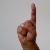
The image shows a hand gesture representing the letter 'D' in Indian Sign Language.